Cowards (2008 film)

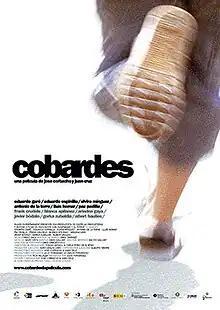
Theatrical release poster

Cowards is a 2008 Spanish bullying-themed drama film written and directed by José Corbacho and Juan Cruz which stars Eduardo Garé and Eduardo Espinilla.